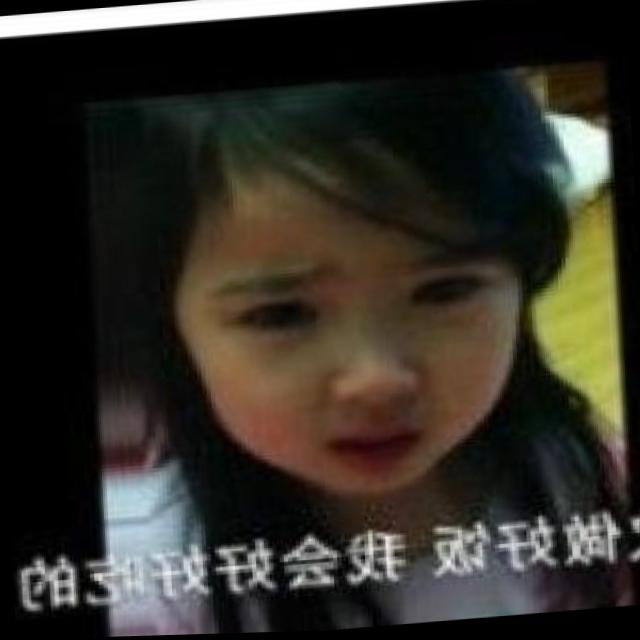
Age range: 0-12